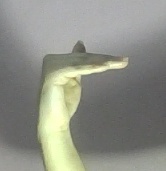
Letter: khaa